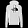
Label: Pullover